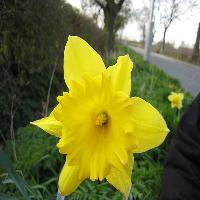
Weather: cloudy or overcast